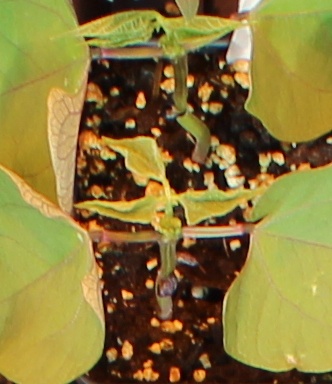
Label: Blackbean